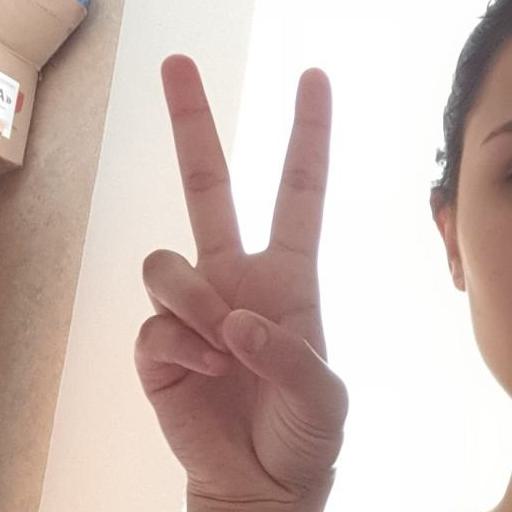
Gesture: peace